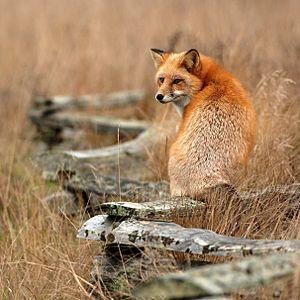
Renard roux (Vulpes vulpex) vu de dos.
Cette liste des mammifères au Québec est basée sur la « Liste de la faune vertébrée du Québec ». Elle comprend les espèces disparues dans l'histoire récente et les espèces introduites. Elle compte 97 espèces en neuf ordres : une espèce de didelphimorphes, dix espèces d'insectivores, huit espèces de chiroptères, trois espèces de lagomorphes, 25 espèces de rongeurs, 21 espèces de fissipèdes, cinq espèces d'artiodactyles, sept espèces de pinnipèdes et 17 espèces de cétacés.
Le Renard roux, appelé aussi Renard commun, Renard rouge ou, devenu rare, Goupil, est une espèce de Canidés de taille moyenne. Il s'agit du renard le plus répandu en Eurasie, en Amérique du Nord, en Afrique du Nord et en Australie. C'est un mammifère au pelage roux marqué de blanc sous le ventre et la gorge, au museau pointu, aux oreilles droites et à la queue touffue. L'espèce est classée dans l'ordre des Carnivora, mais il a un régime alimentaire omnivore à prédominance carnivore, et se nourrit surtout de rongeurs et de lapins, mais aussi d'insectes, de poissons ou de fruits. Il est ainsi très opportuniste, ce qui lui permet de s'adapter à des milieux très différents et de modifier son alimentation suivant le mois de l'année. Le Renard roux se reproduit, suivant la région, de décembre à février, pour une mise bas aux beaux jours. Celle-ci s'effectue à l'abri d'un terrier, alors que, le reste de l'année, le renard vit presque exclusivement au grand air. Les petits sont d'abord nourris par le lait de leur mère, puis, petit à petit, le couple de parents leur apporte de la viande.